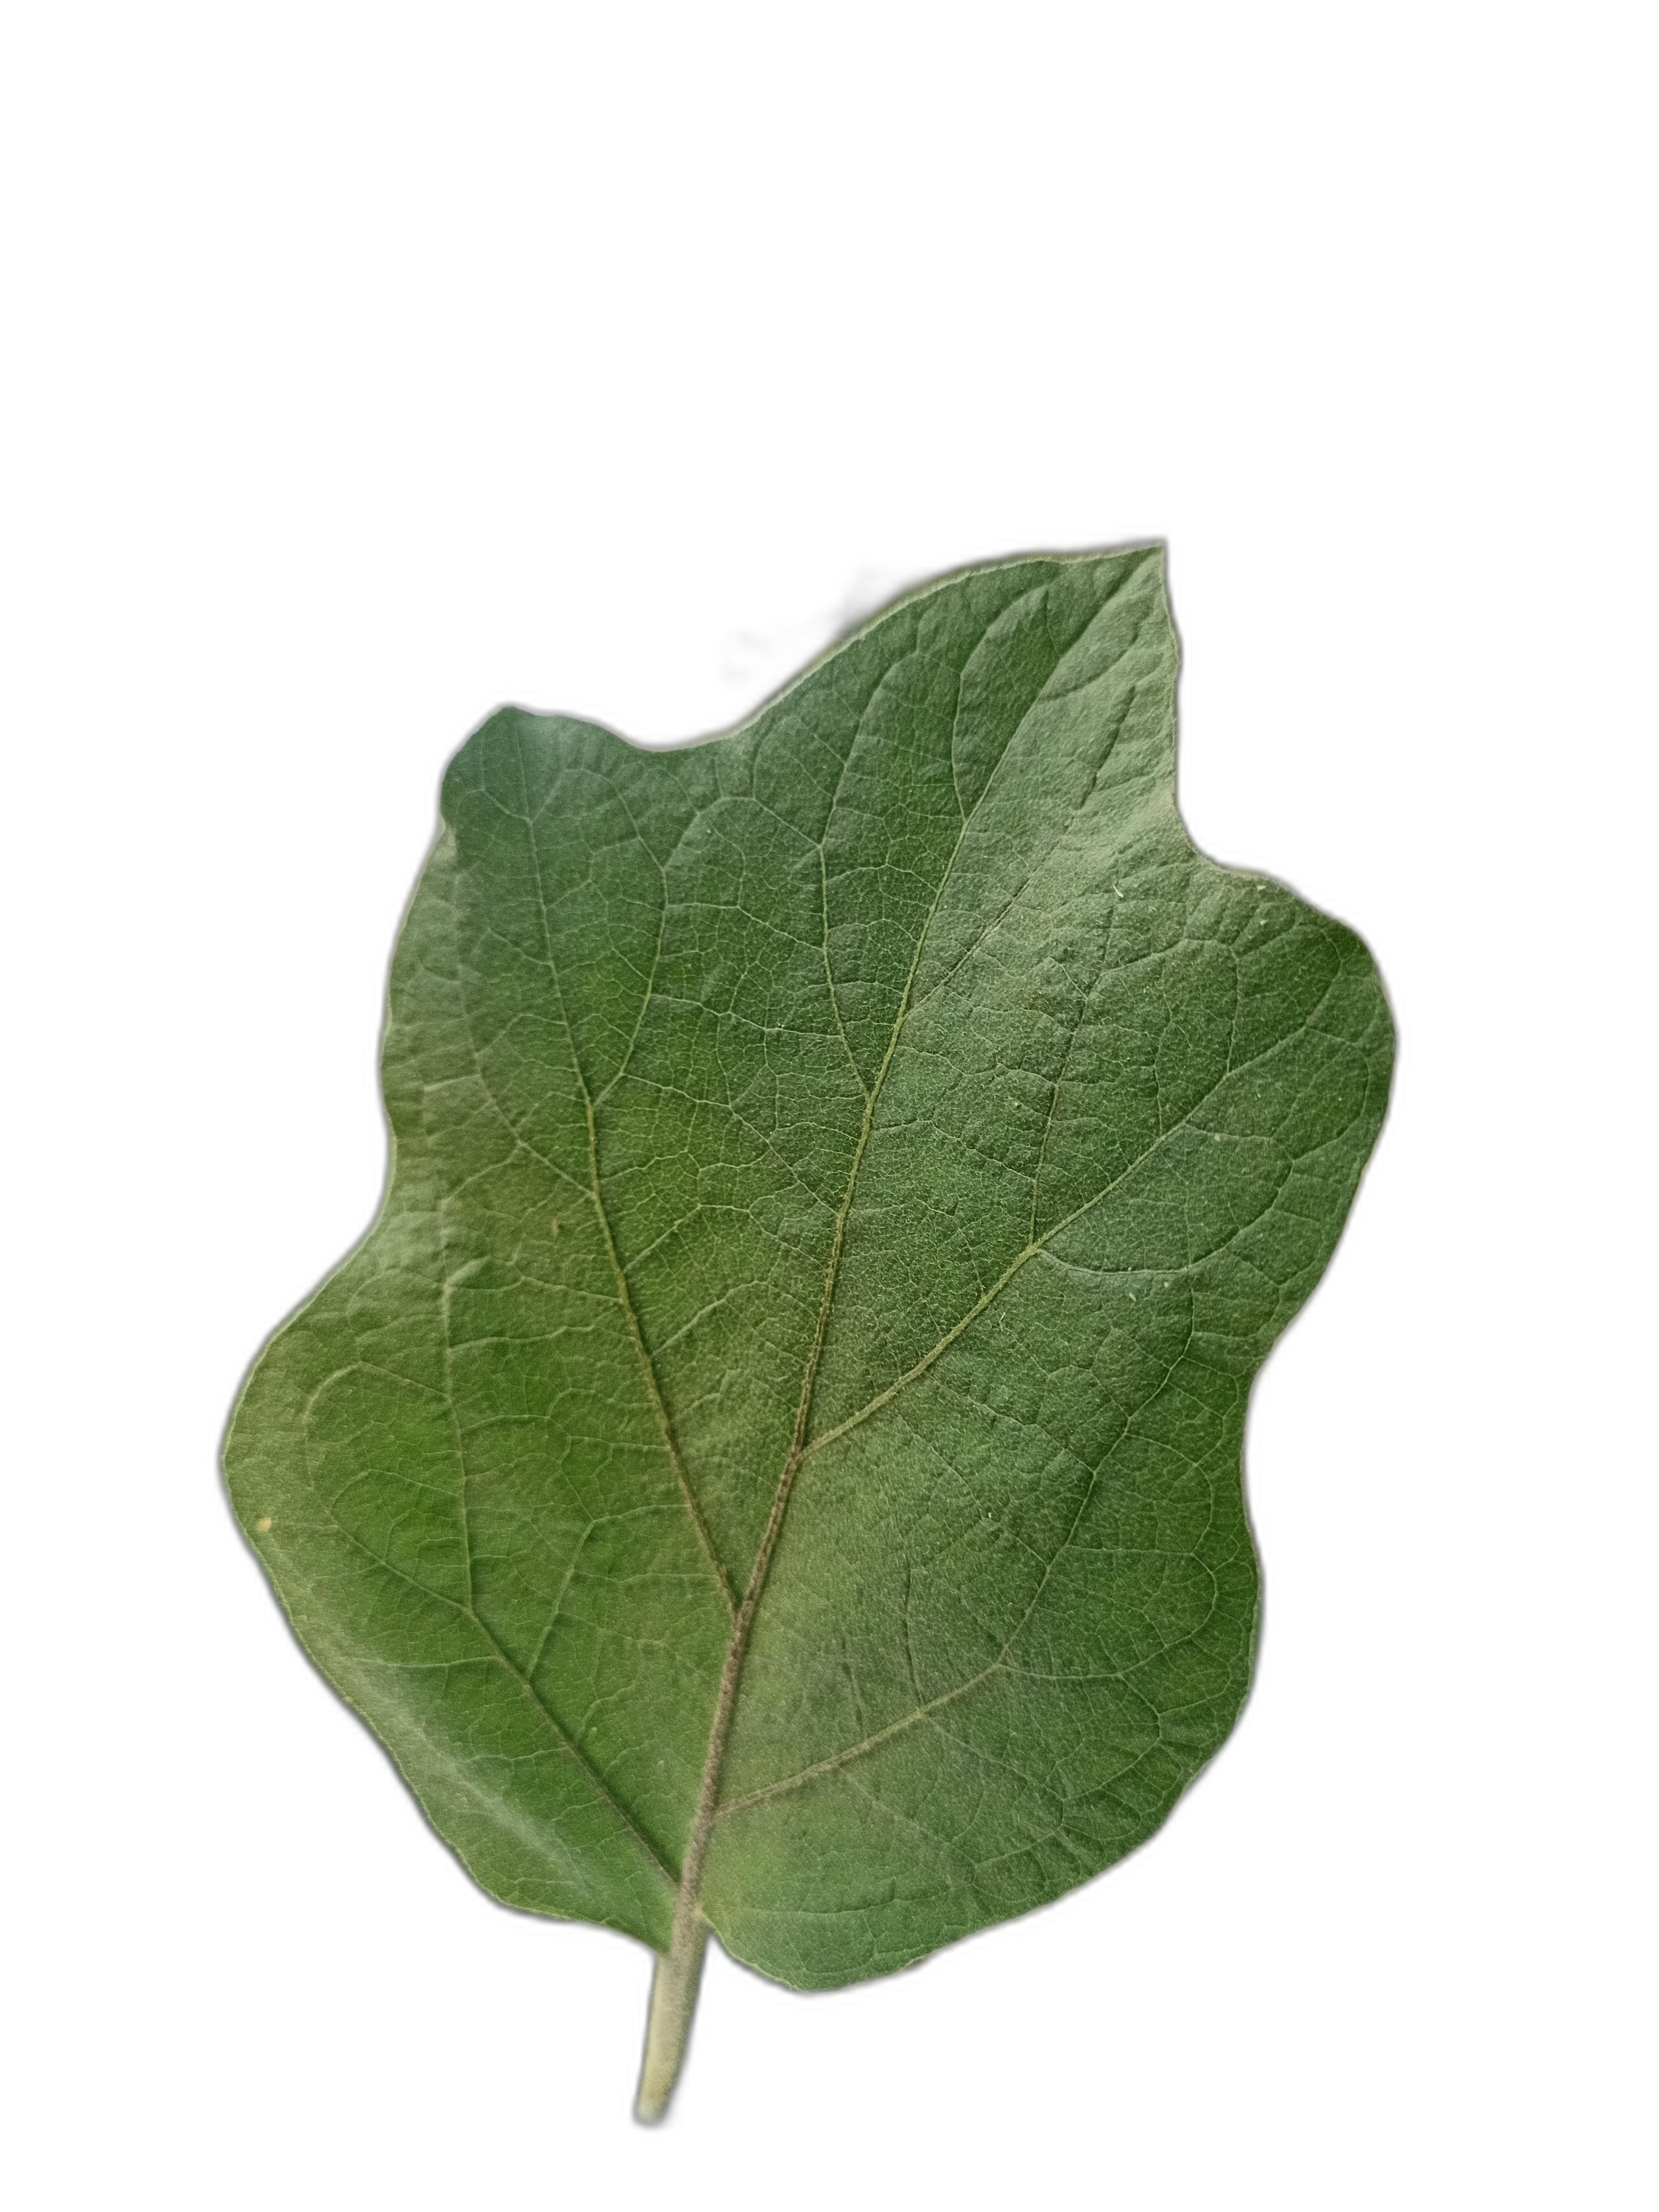
Label: Healthy Leaf